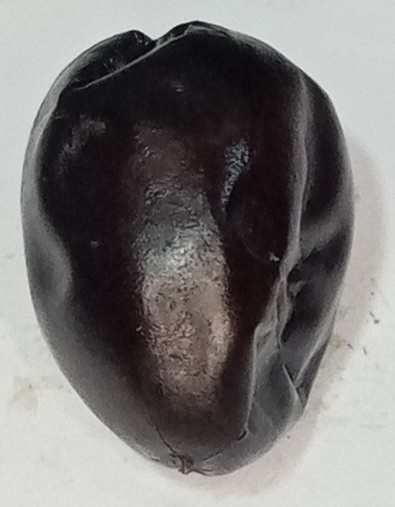
Variety: kupro
Size: large
Grade: grade-1